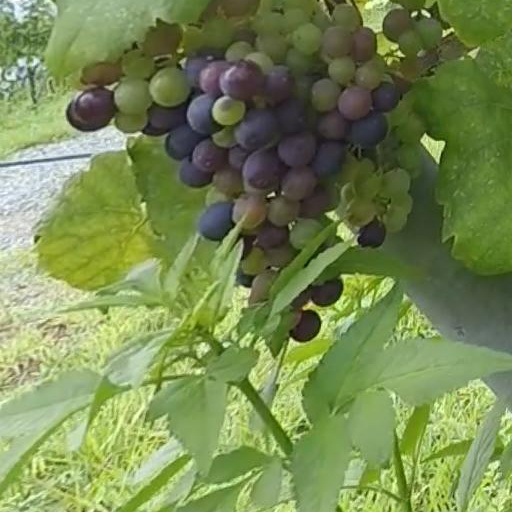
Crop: grape